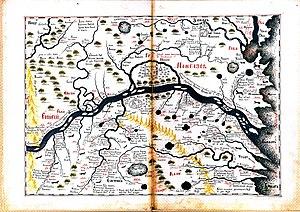
Mangazeïa fut une colonie de marchands du nord-ouest de la Sibérie, en Russie, fondée en 1600, puis une ville. Elle était bâtie au bord du Taz, entre les fleuves Ob et Ienisseï. Mangazeïa joua un rôle primordial dans la conquête par la Russie des régions arctiques et circumpolaires.